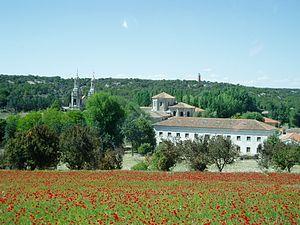
Castromonte est une commune de la province de Valladolid dans la communauté autonome de Castille-et-León en Espagne.